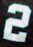
Number: 2